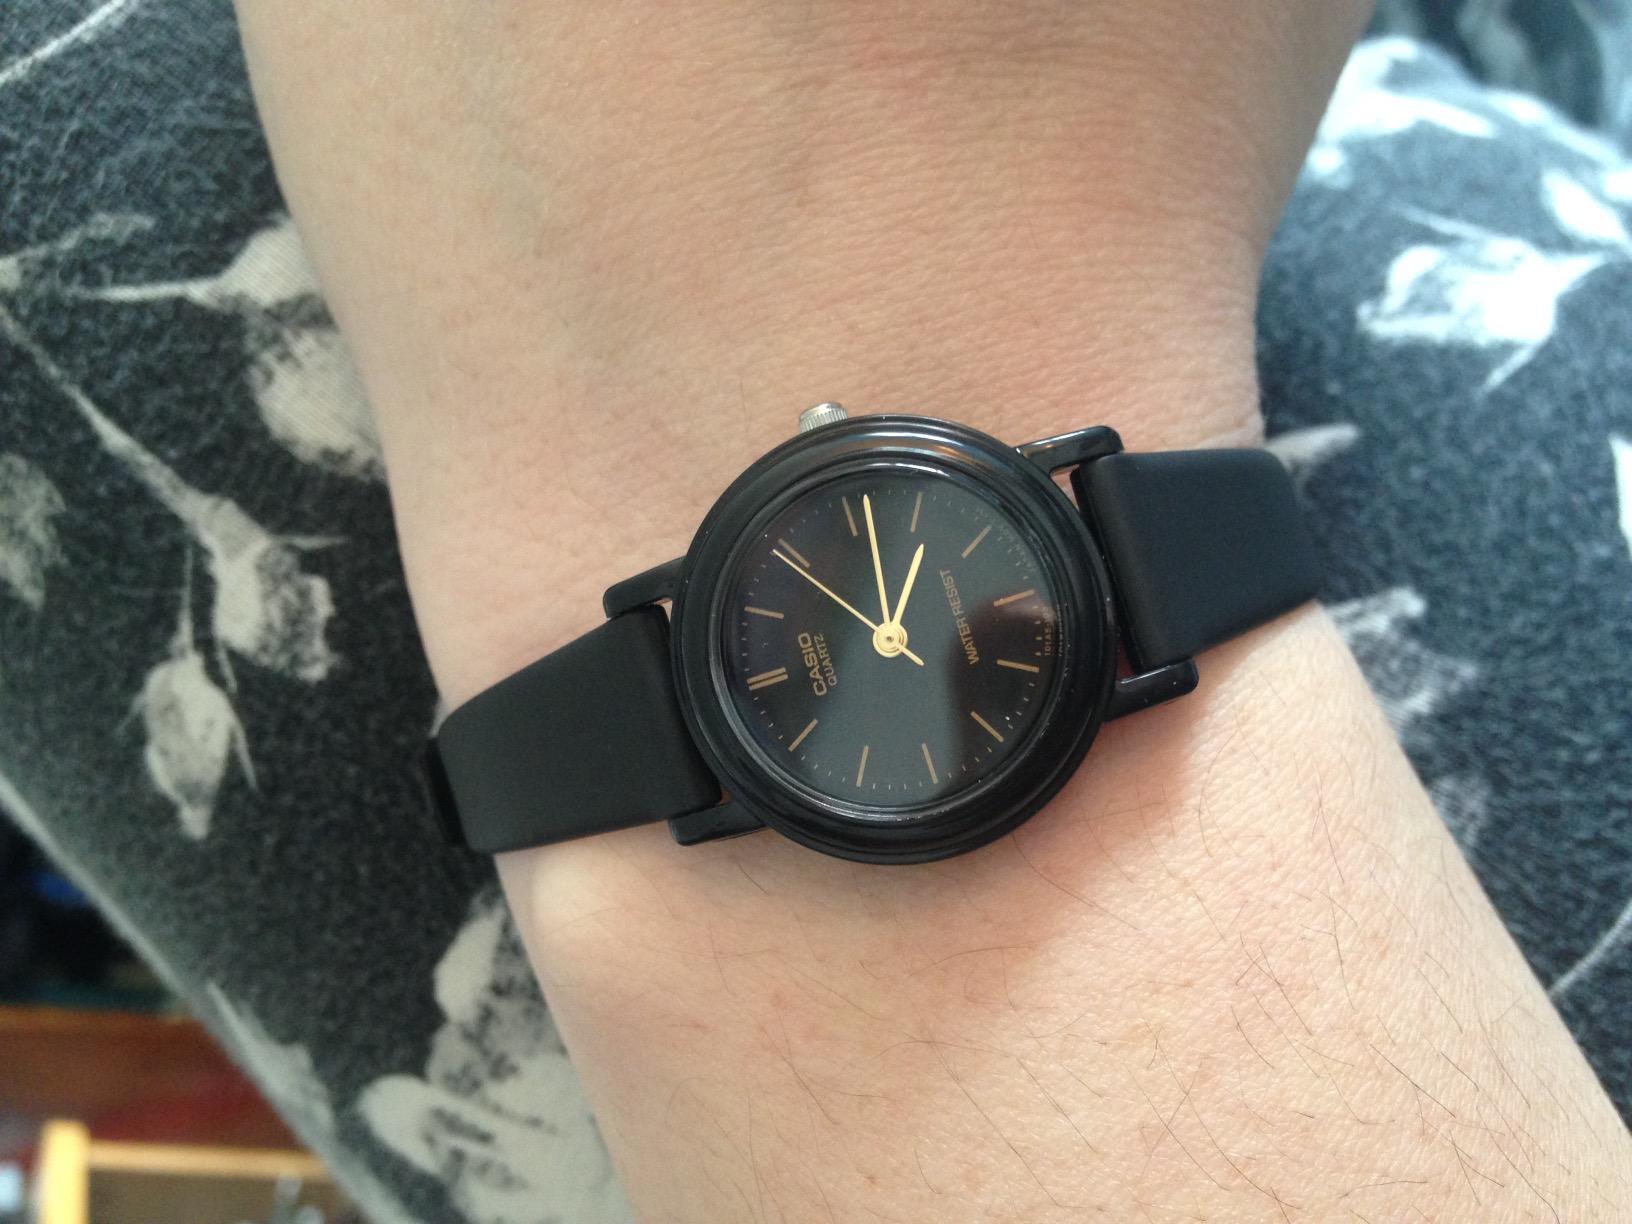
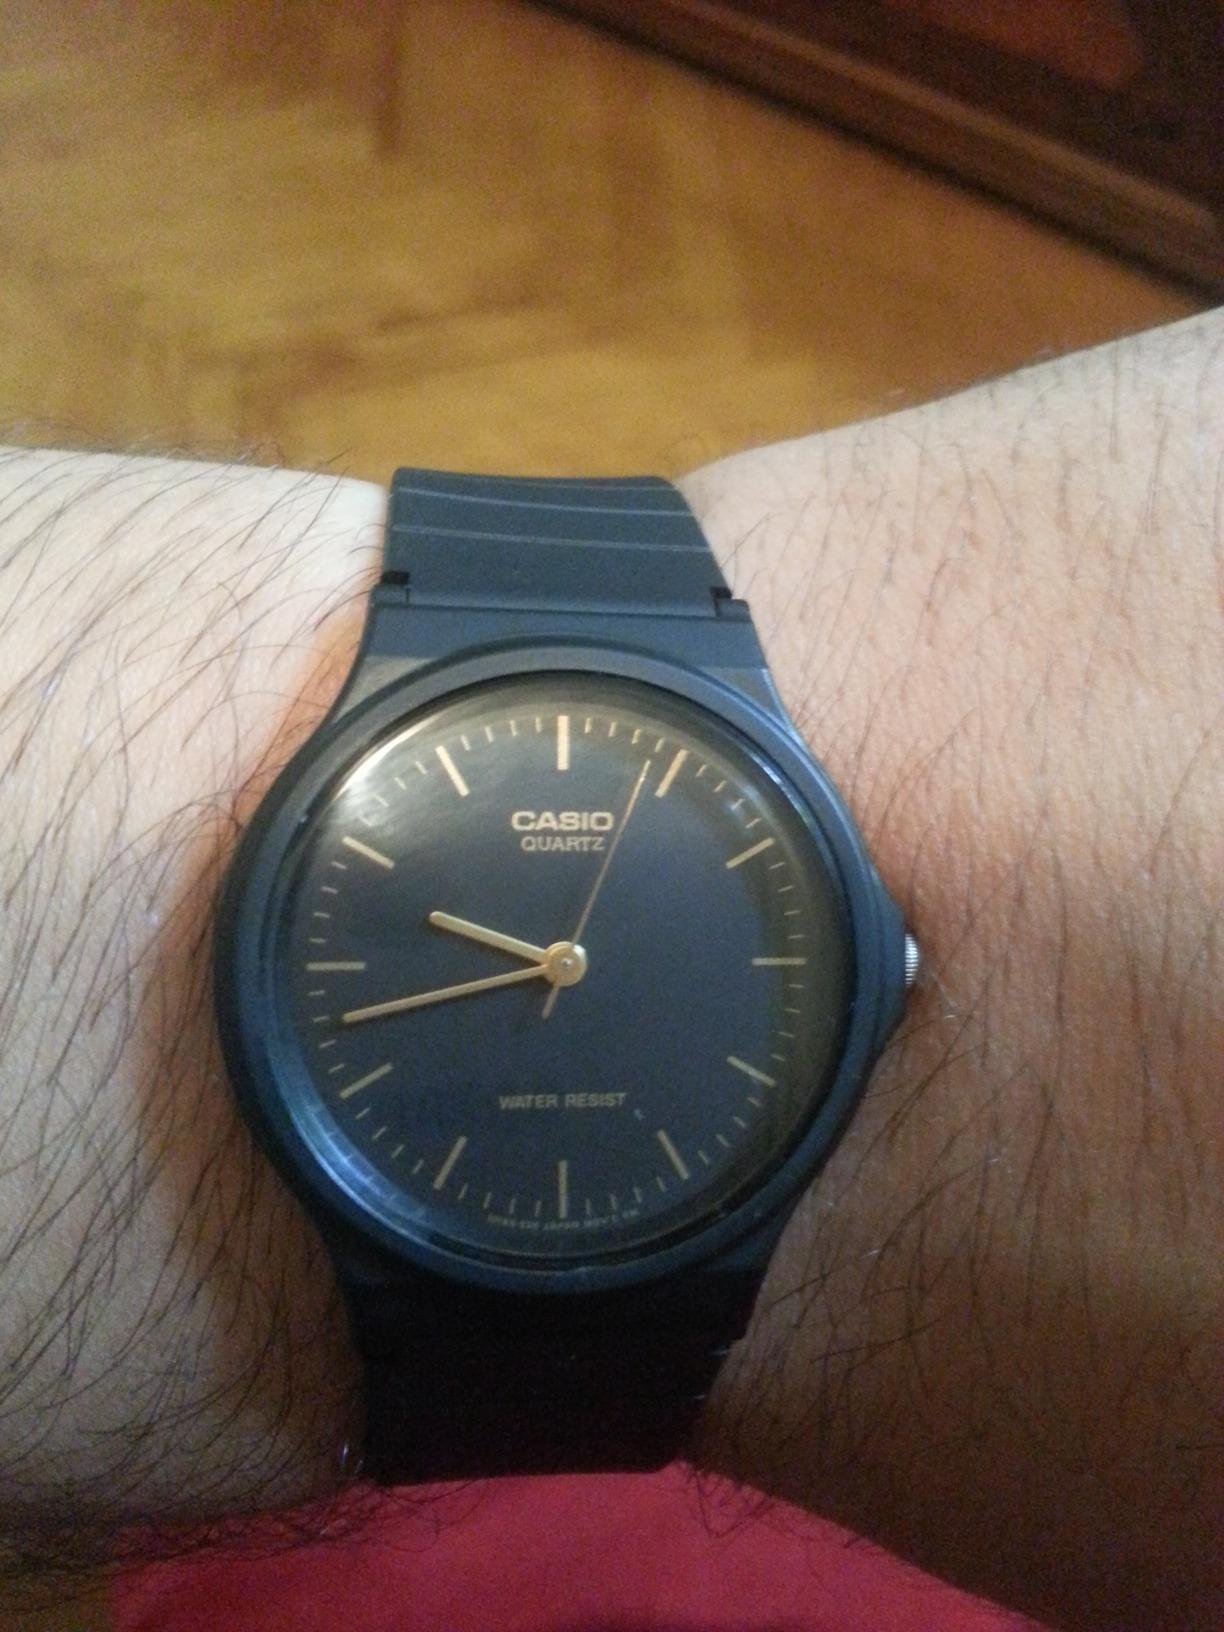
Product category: accessories_watch
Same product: no